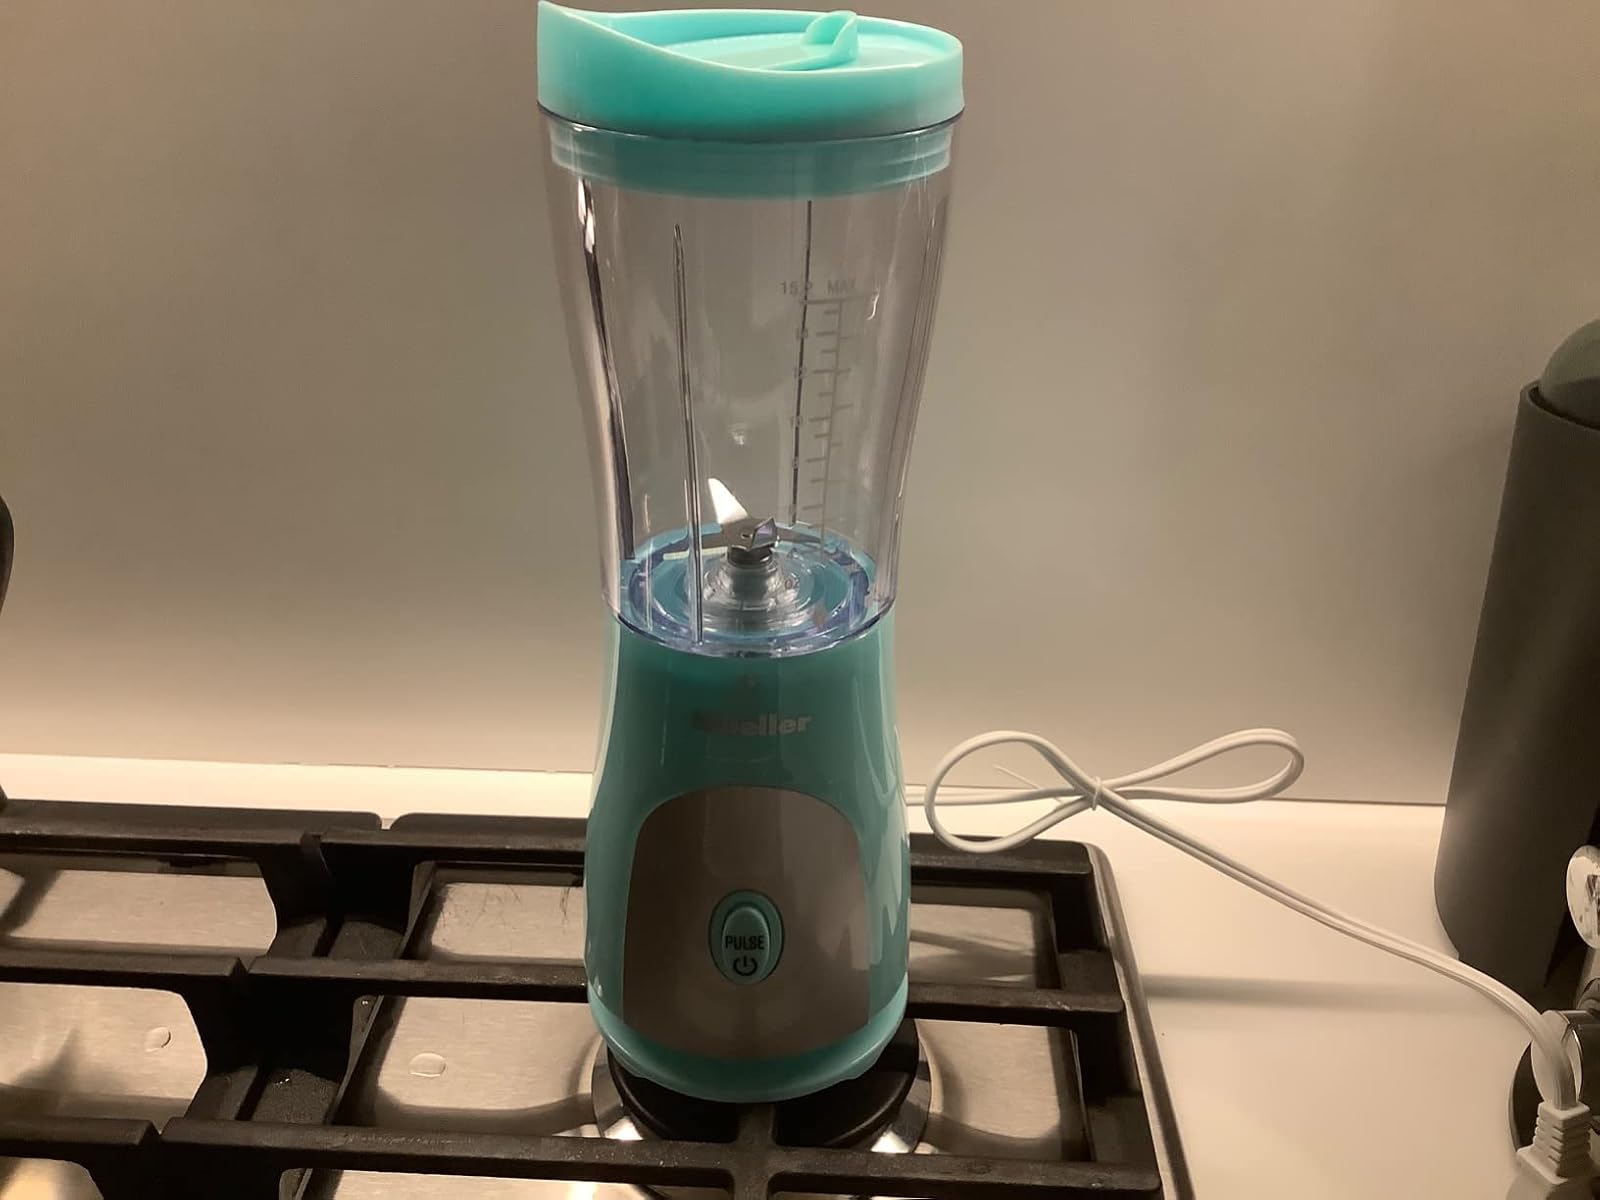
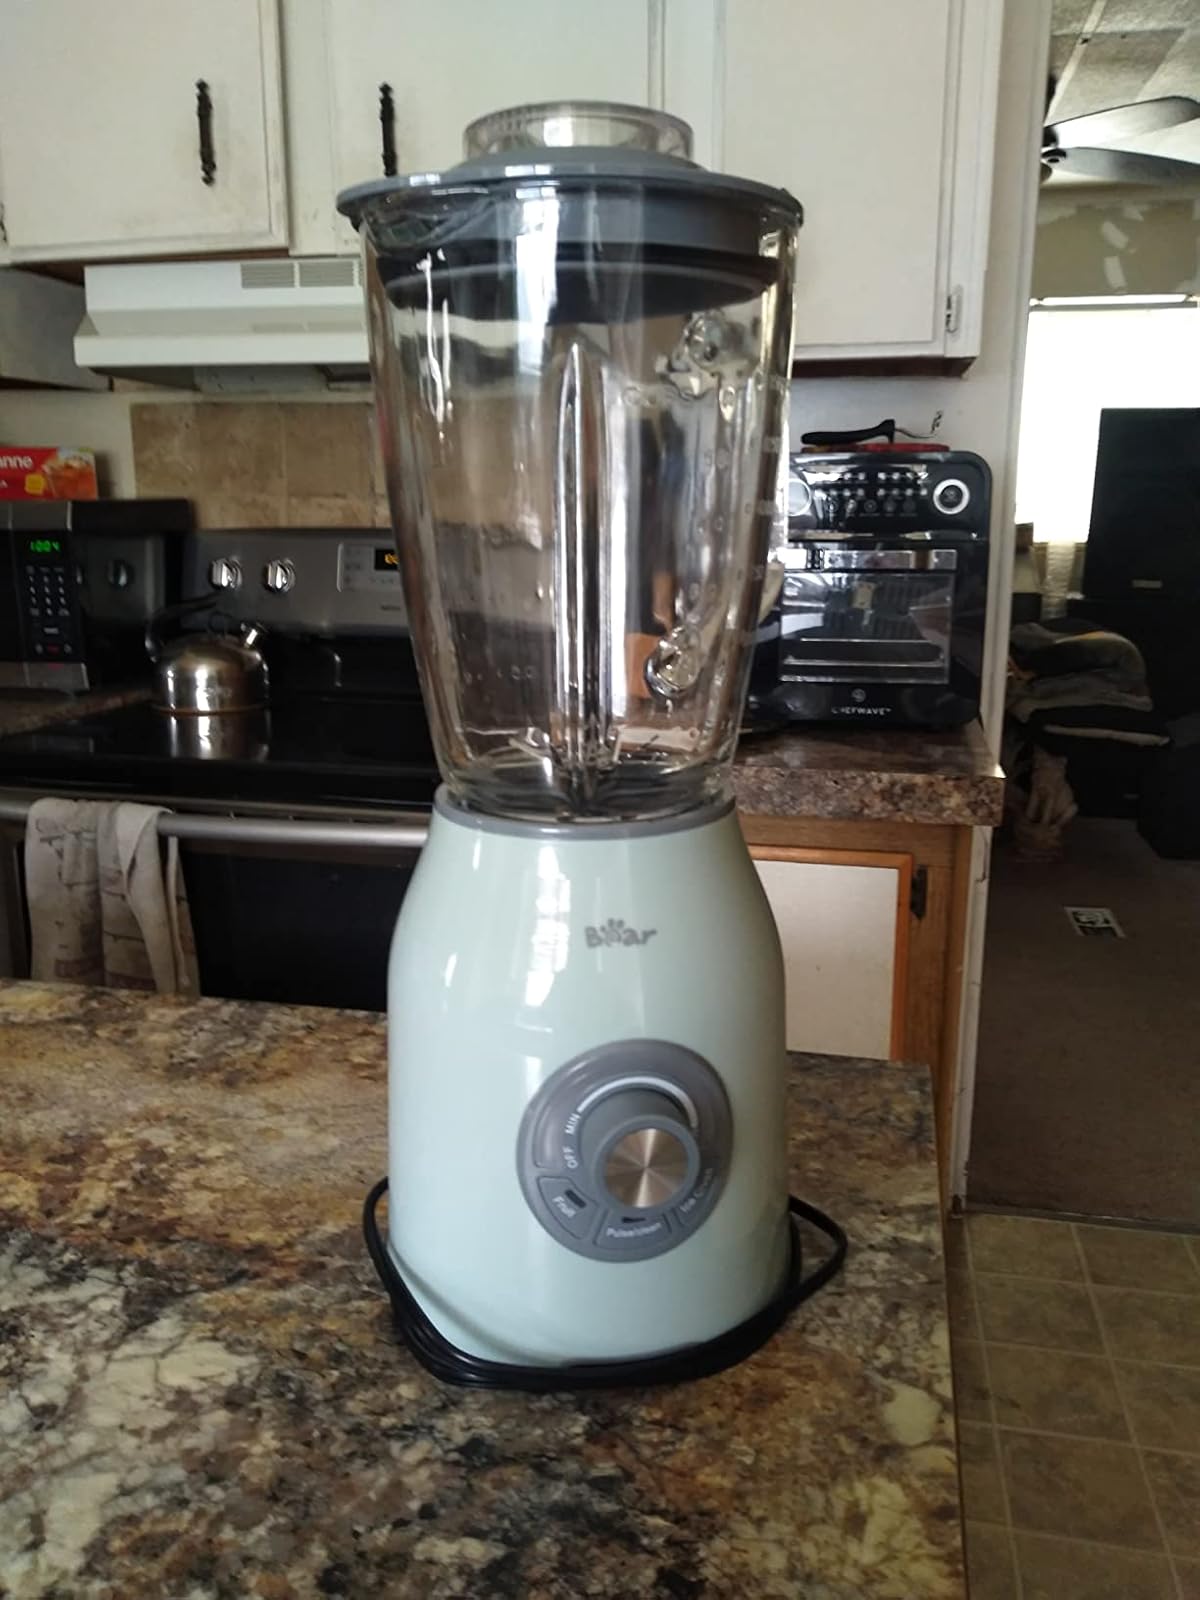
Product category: items_blender
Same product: no